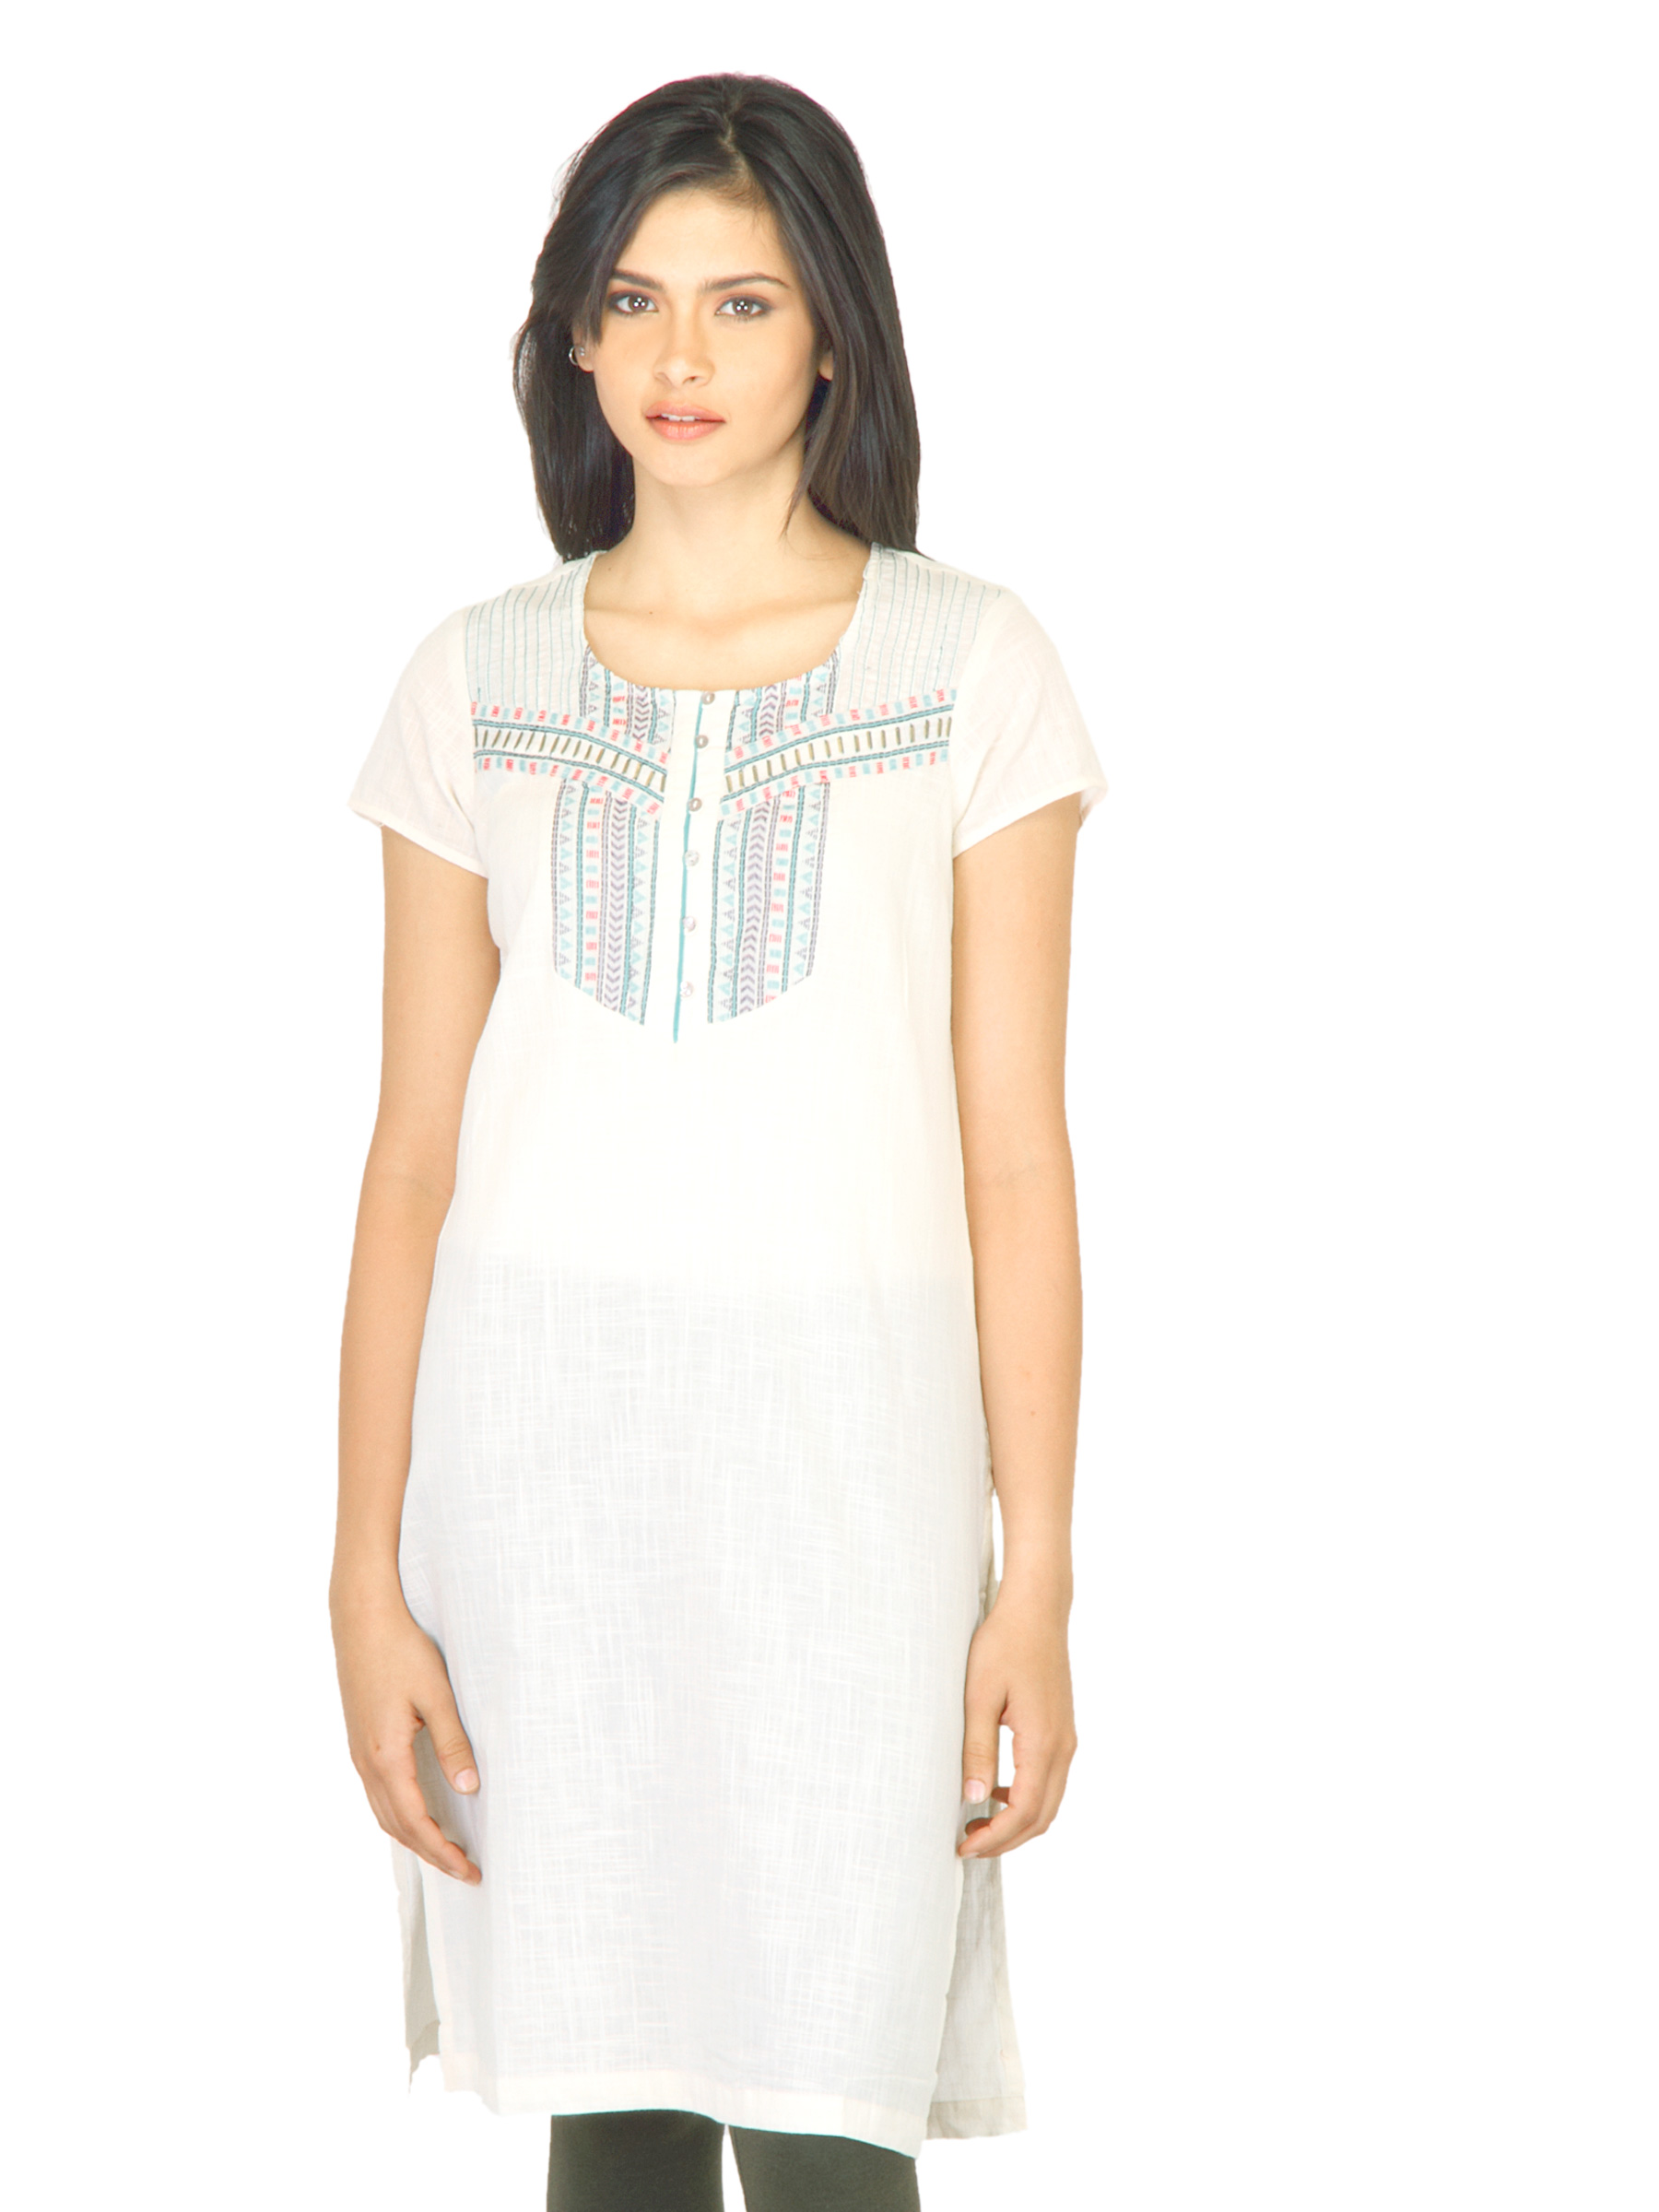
W Women Thread Work Off White Kurta
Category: Apparel / Topwear / Kurtas
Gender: Women
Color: Off White
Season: Fall 2011
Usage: Ethnic